Siro Marcellini

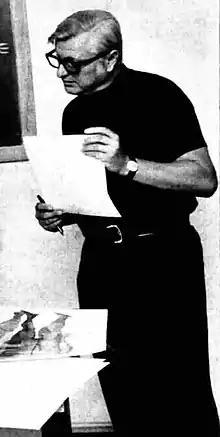

Born in Genzano di Roma, Marcellini started his career as a theater director before moving to films, where he first worked as an assistant director. He directed eleven films between 1953 and 1970, also writing the screenplays for several of them.